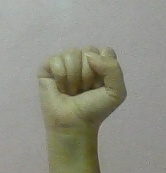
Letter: saad